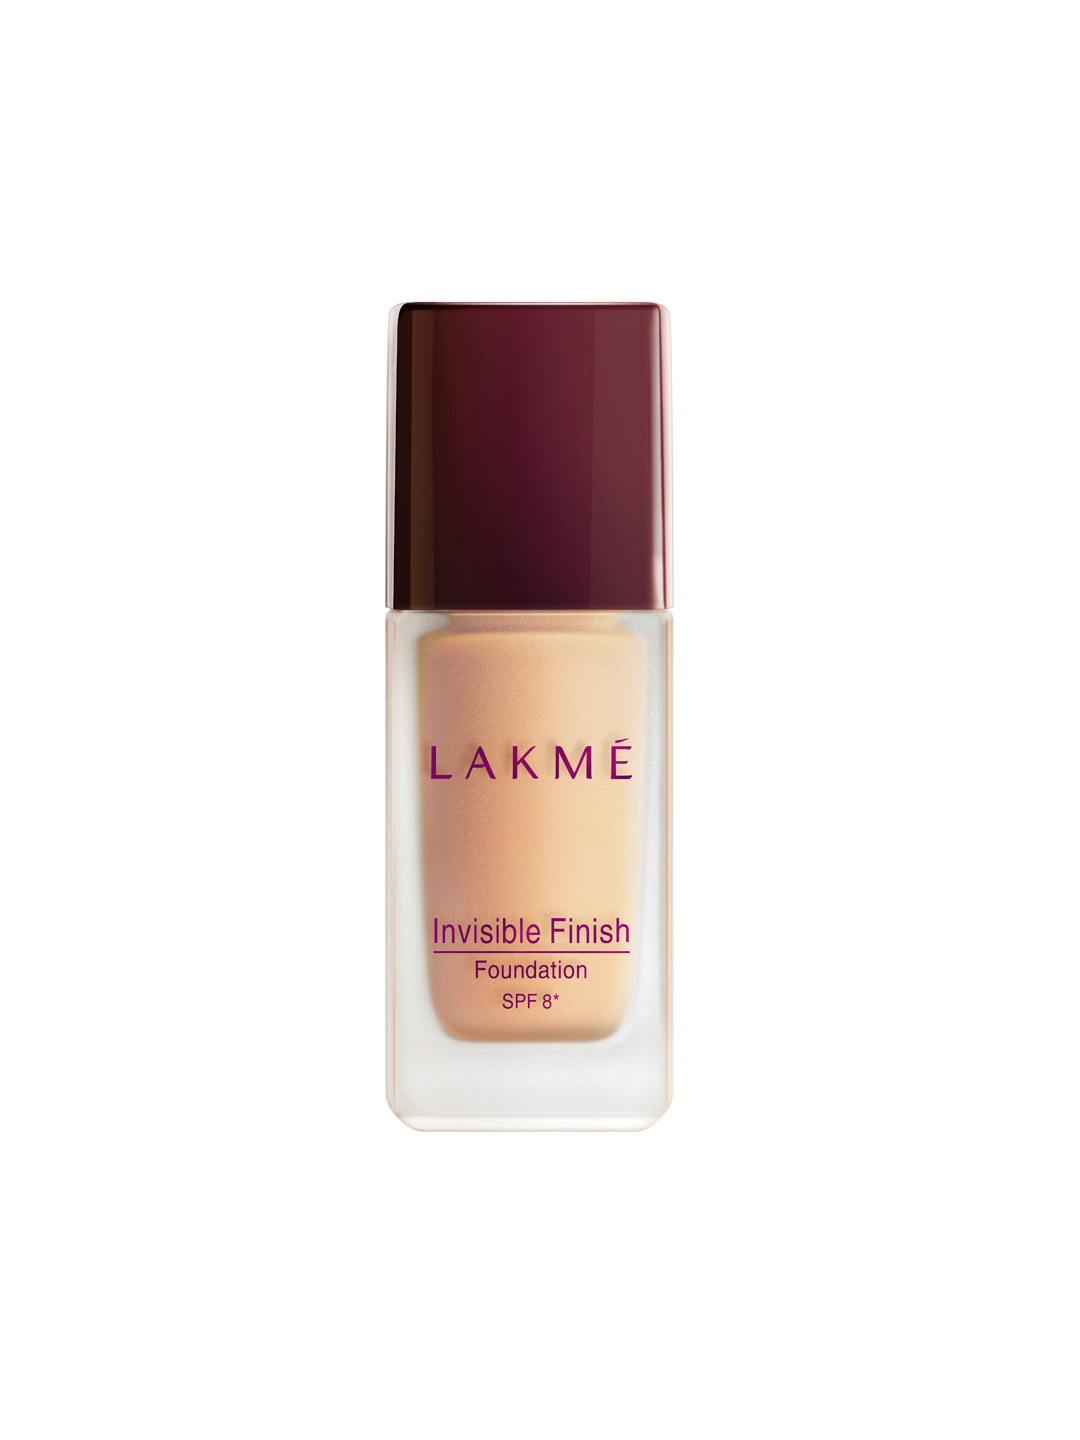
Lakme Invisible Finish 04 Foundation
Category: Personal Care / Makeup / Foundation and Primer
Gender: Women
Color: Skin
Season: Summer 2019
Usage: Casual